13th Infantry Regiment (United States)

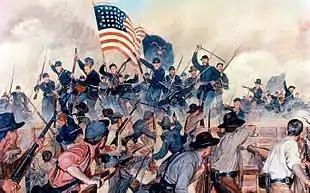
Painting depicting U.S. soldiers from 1st Battalion, 13th Infantry charging Confederate lines at Vicksburg, Mississippi on 19 May 1863, losing 43 percent of their men, but managing to fight its colors up to top. General W.T. Sherman called the performance "unequaled in the Army" and authorized the 13th Infantry to inscribe "First at Vicksburg" on its colors.

During the first post-war expansion of the United States Army following independence, a 13th Regiment of Infantry was formed on 16 July 1798, and was mustered out 11 January 1800. The second 13th Infantry was constituted 11 January 1812. Following the War of 1812 the 13th Infantry was consolidated on 7 May 1815, with the 4th, 9th, 21st, 40th, and 46th Regiments into a new 5th Infantry Regiment whose lineage continues to the present.